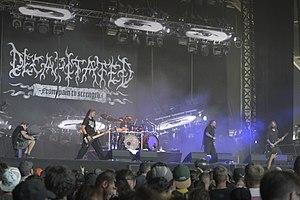
Decapitated, Hellfest 2017.